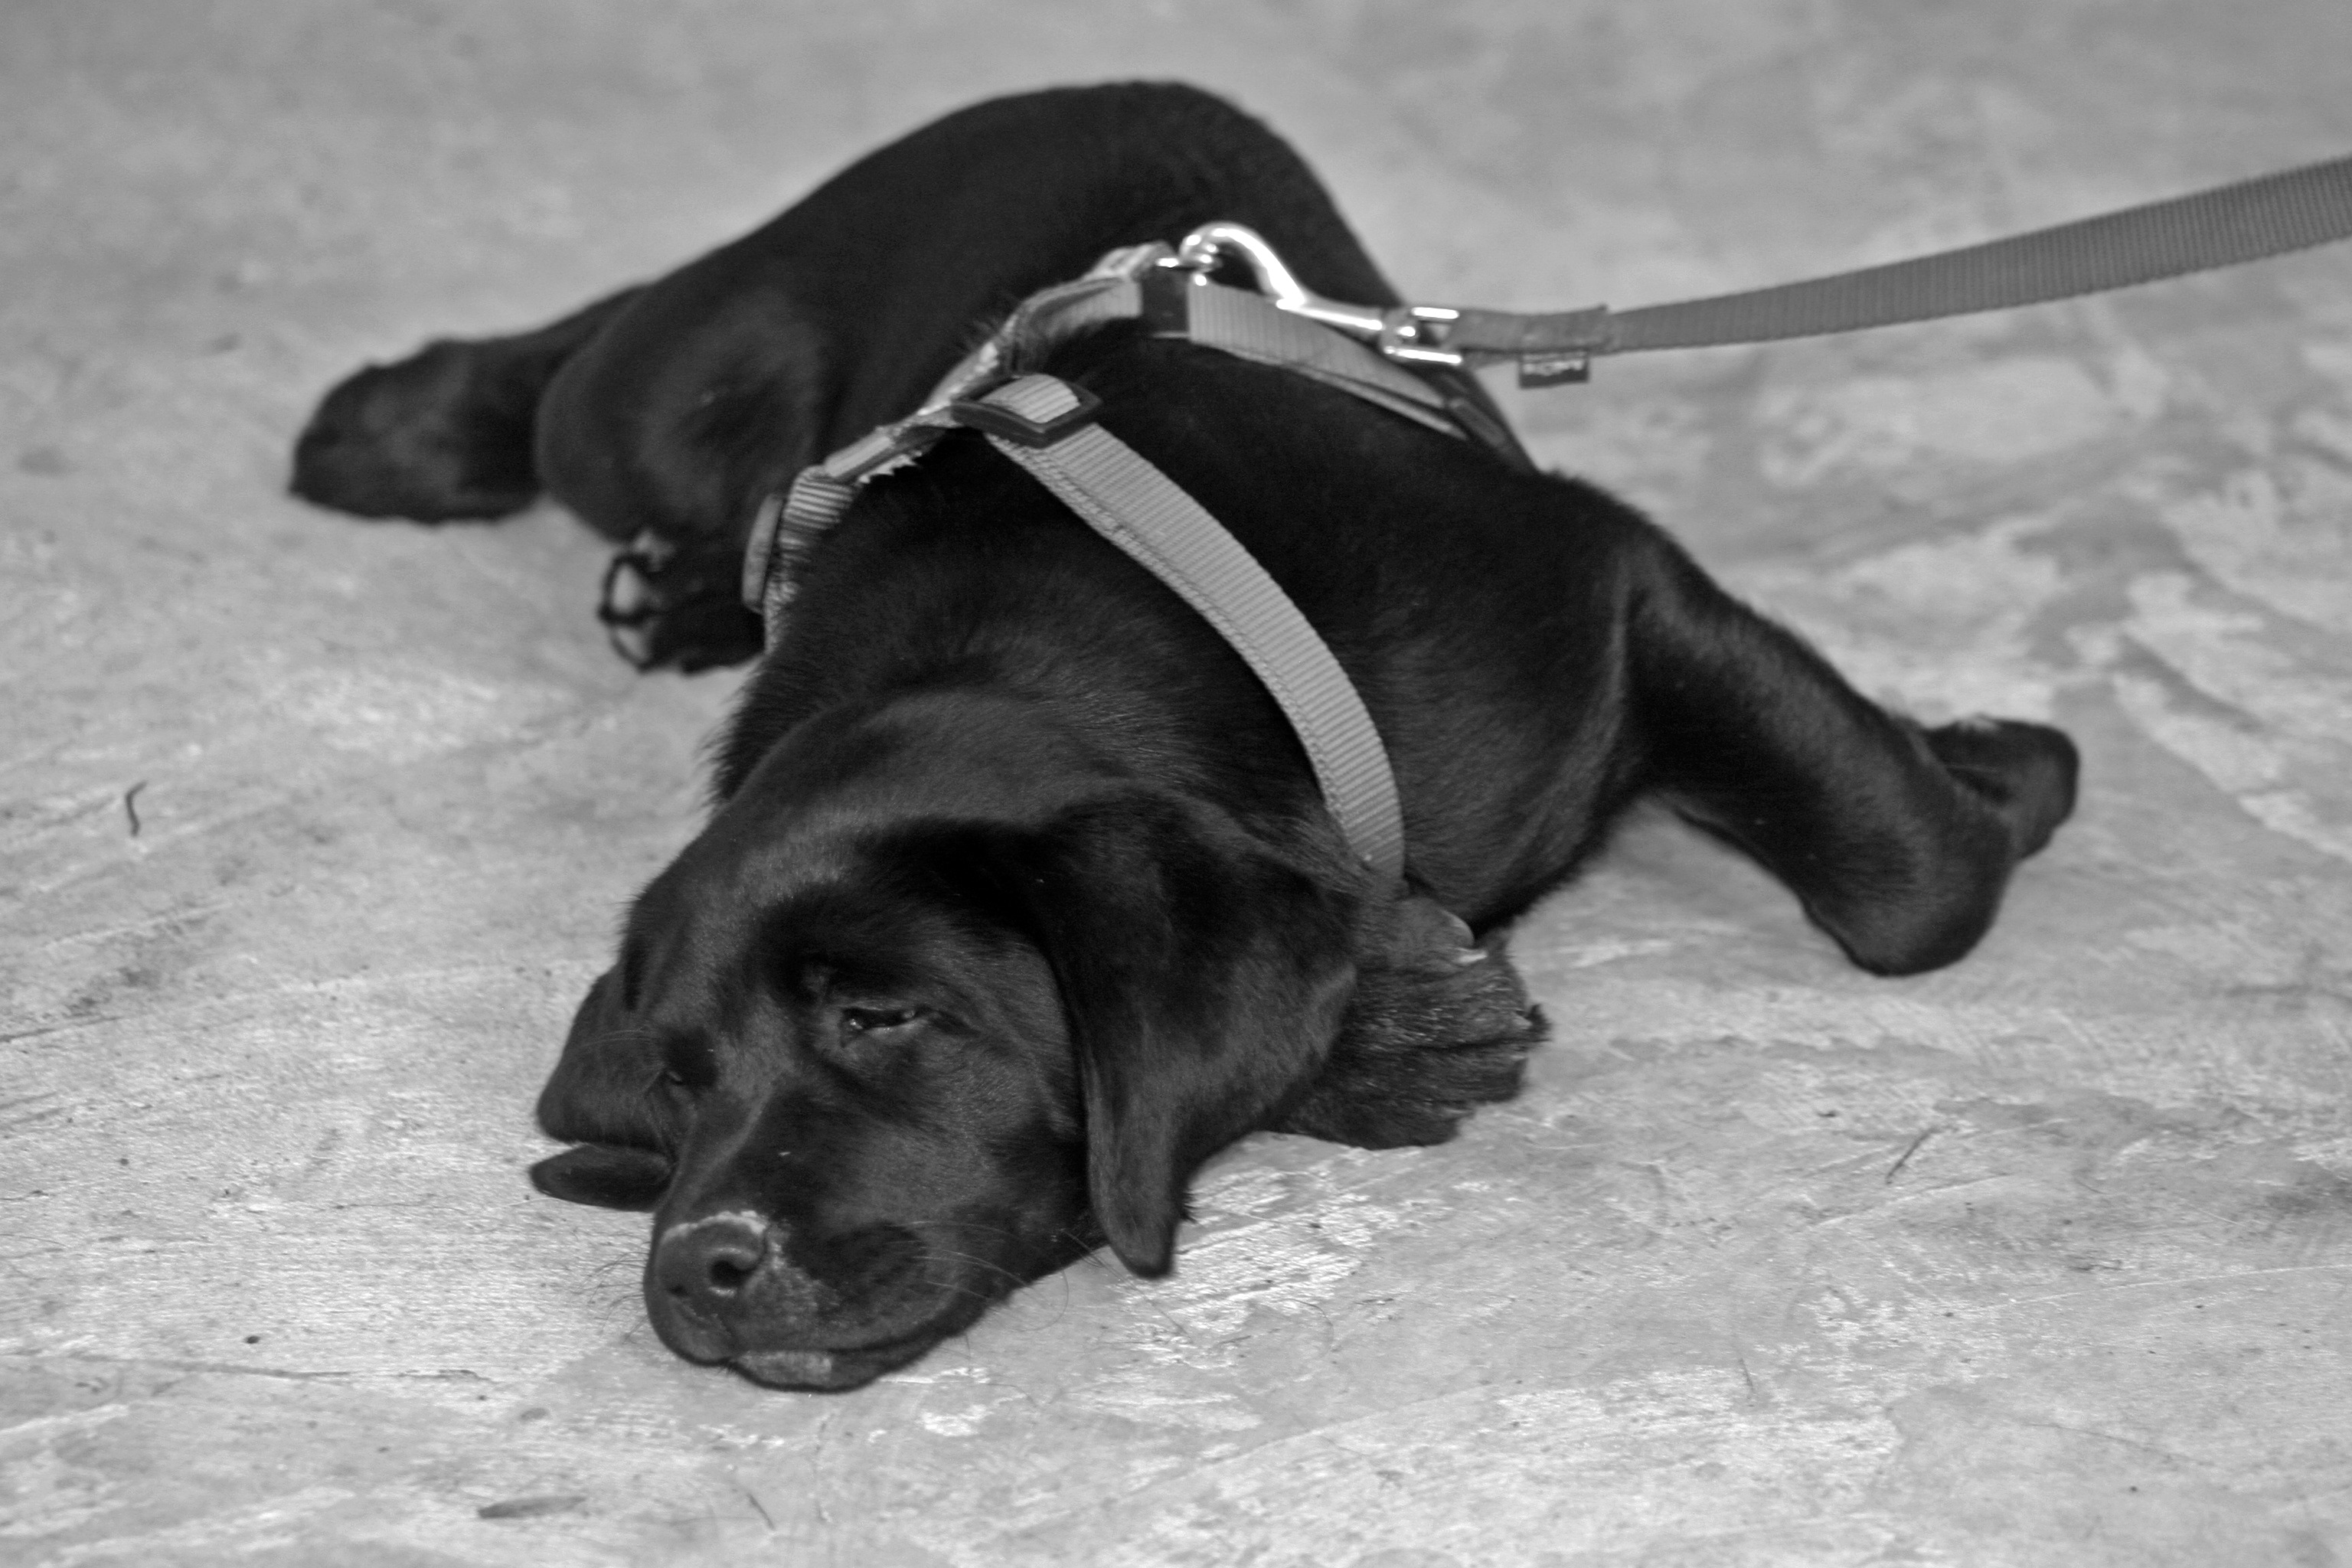
black and white, sweet, puppy, dog, pet, mammal, black, monochrome, vertebrate, labrador retriever, tired, good, lying, labrador, black and white photo, dog leash, on leash, monochrome photography, dog like mammal